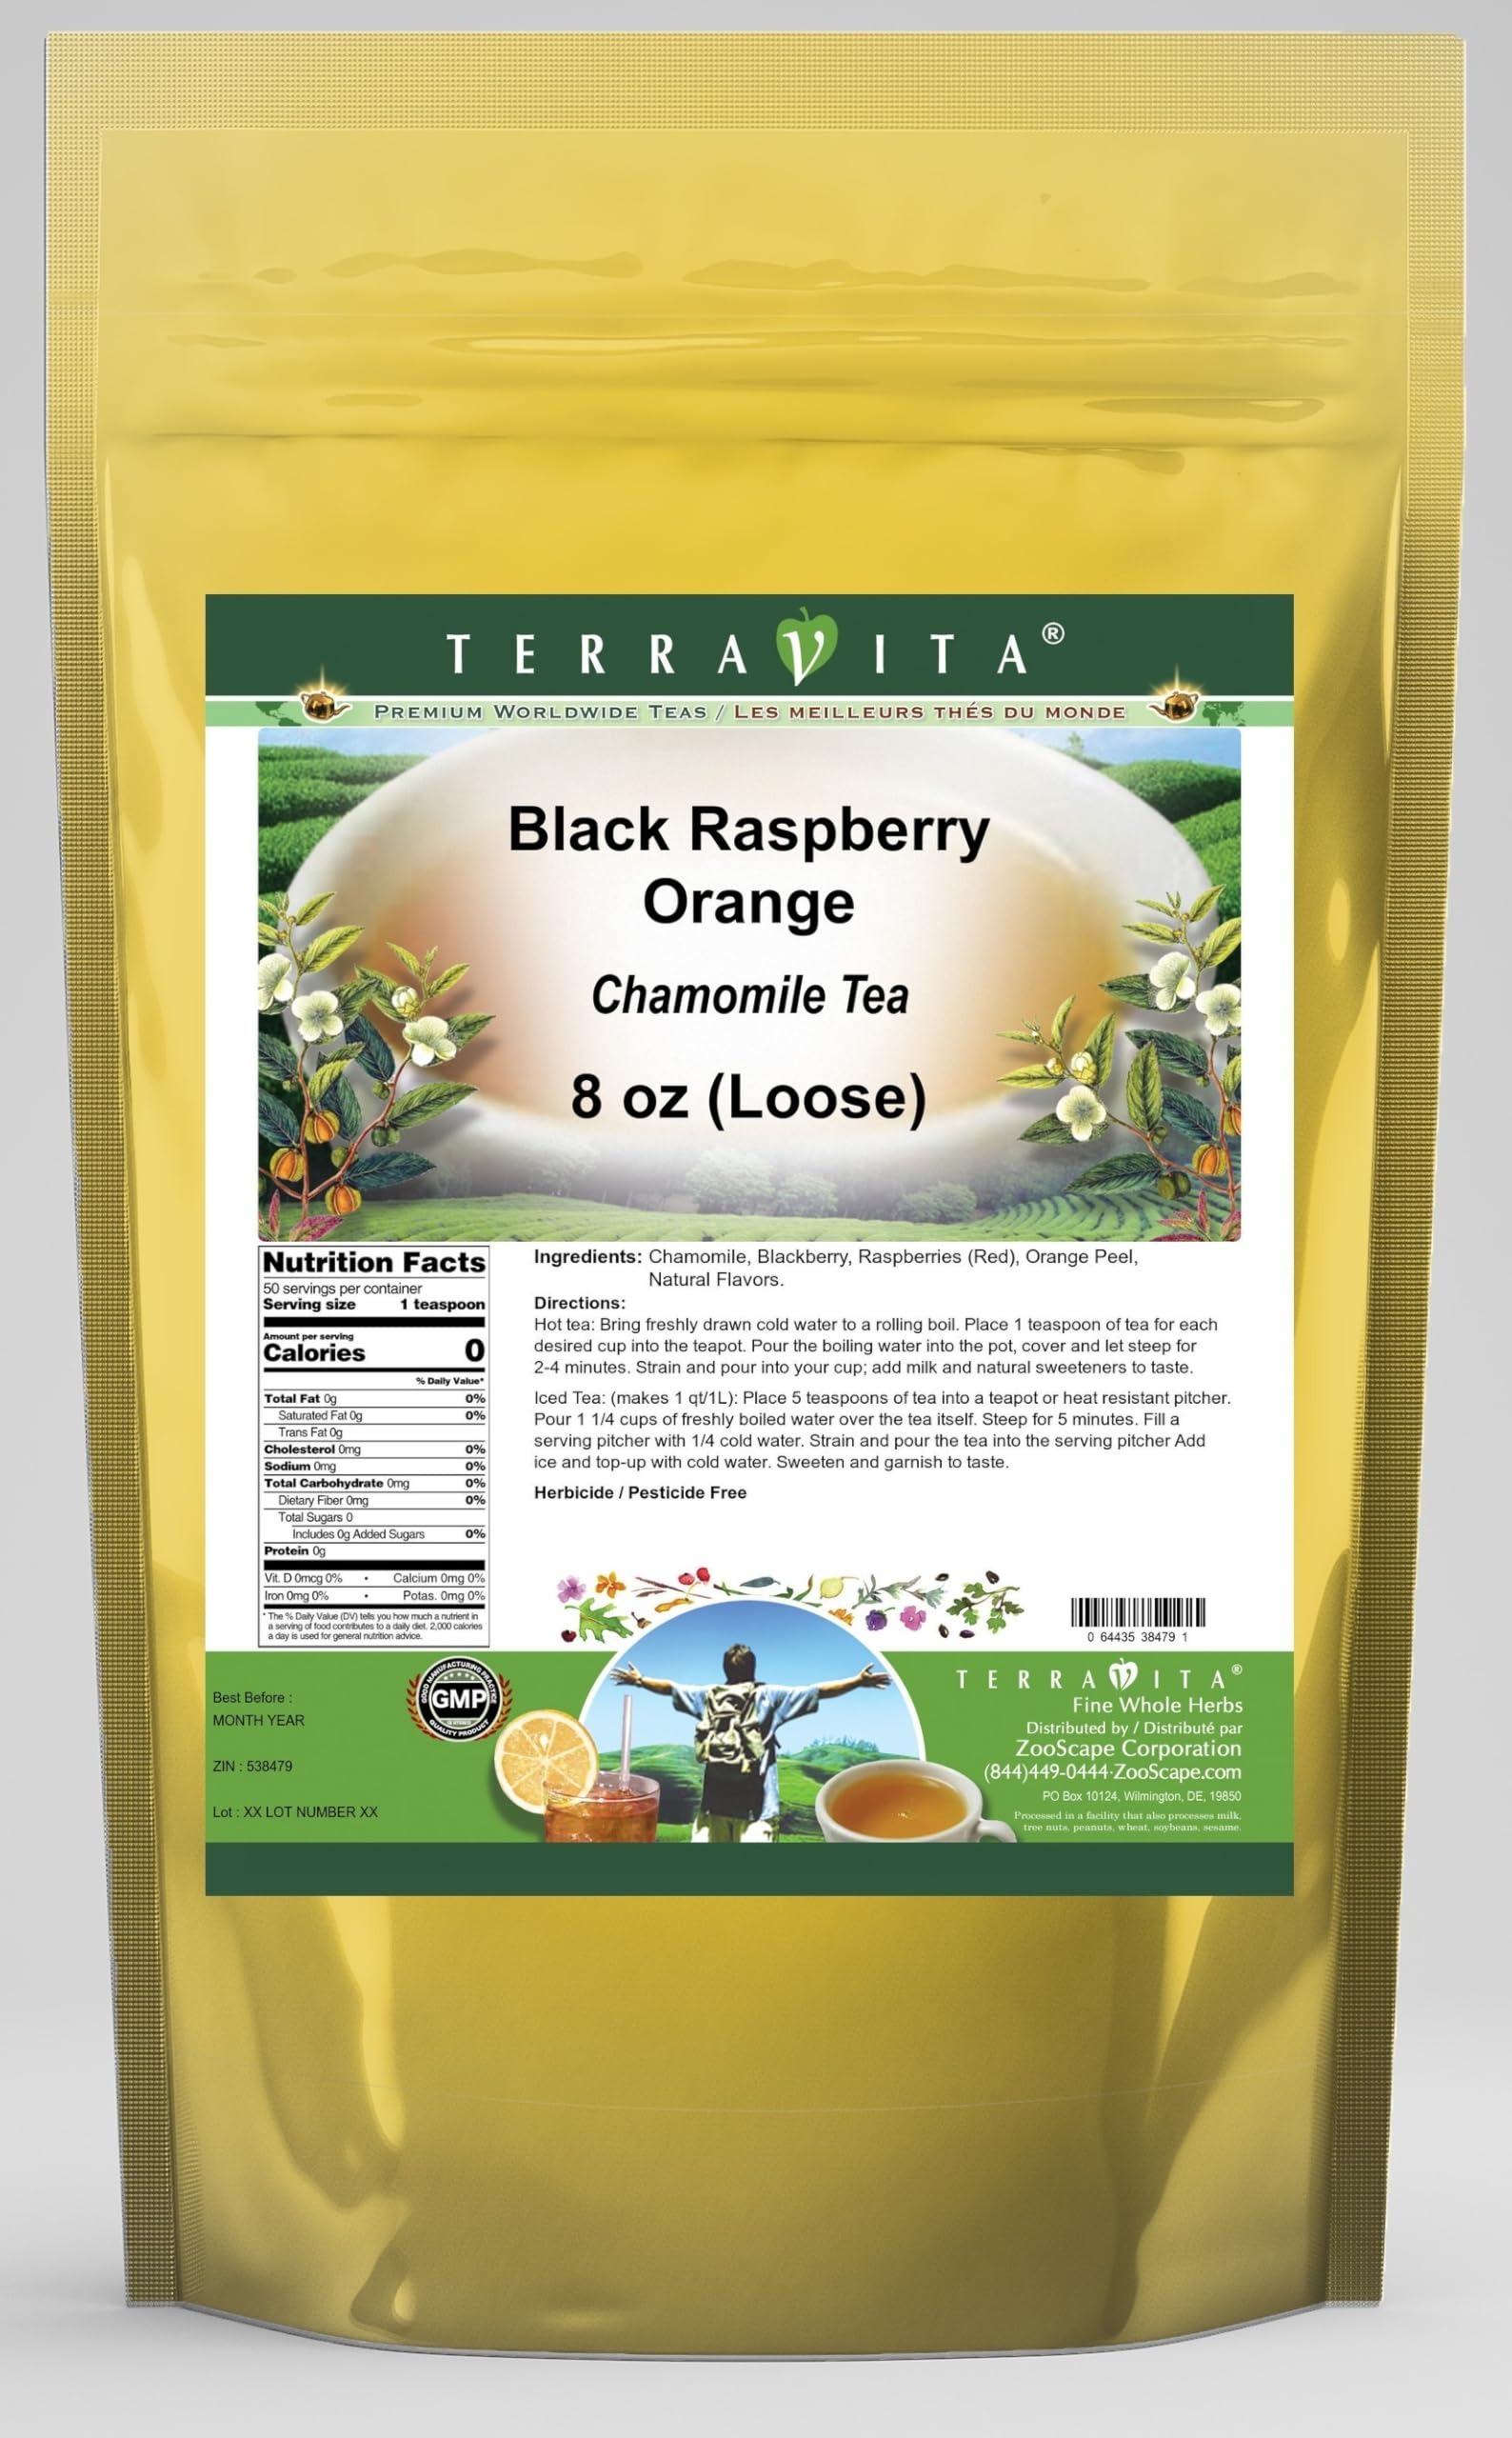
Item Name: Black Raspberry Orange Chamomile Tea (Loose) (8 oz, ZIN: 538479) - 3 Pack
Bullet Point 1: Our Black Raspberry Orange Chamomile Tea is a delicious flavored Chamomile tea with Blackberry, Raspberries (Red) and Orange Peel that you will enjoy relaxing with anytime! The natural Black Raspberry Orange taste is delicious! - Ingredients: Chamomile tea, Blackberry, Raspberries (Red), Orange Peel and Natural Black Raspberry Orange Flavor.
Bullet Point 2: No fillers.
Bullet Point 3: Manufacturer: TerraVita
Bullet Point 4: Size: 8 oz
Bullet Point 5: Loose Leaf Chamomile Tea - Packed in a convenient upright pouch!
Product Description: Our Black Raspberry Orange Chamomile Tea is a delicious flavored Chamomile tea with Blackberry, Raspberries (Red) and Orange Peel that you will enjoy relaxing with anytime! The natural Black Raspberry Orange taste is delicious! - Ingredients: Chamomile tea, Blackberry, Raspberries (Red), Orange Peel and Natural Black Raspberry Orange Flavor. - Hot tea brewing method: Bring freshly drawn cold water to a rolling boil. Place 1 teaspoon of tea for each desired cup into the teapot. Pour the boiling water into the pot, cover and let steep for 2-4 minutes. Strain and pour into your cup; add milk and natural sweeteners to taste. - Iced tea brewing method: (to make 1 liter/quart): Place 5 teaspoons of tea into a teapot or heat resistant pitcher. Pour 1 1/4 cups of freshly boiled water over the tea itself. Steep for 5 minutes. Fill a serving pitcher with 1/4 cold water. Strain and pour the tea into the serving pitcher Add ice and top-up with cold water. Sweeten and garnish to taste. - TerraVita is an exclusive line of premium-quality, natural source products that use only the finest, purest and most potent ingredients found around the world. TerraVita is hallmarked by the highest possible standards of purity, potency, stability and freshness. All of our products are prepared with the highest elements of quality control, from raw materials through the entire manufacturing process, up to and including the moment that the bottles or bags are sealed for freshness and shipped out to you. Our highest possible standards are certified by independent laboratories and backed by our personal guarantee. - TerraVita exists to meet and ensure your family's health and wellness without the harmful effects of chemicals and health products. We strive to make all of our products affordable and reli
Value: 24.0
Unit: Ounce

Price: 81.92